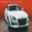
Label: automobile